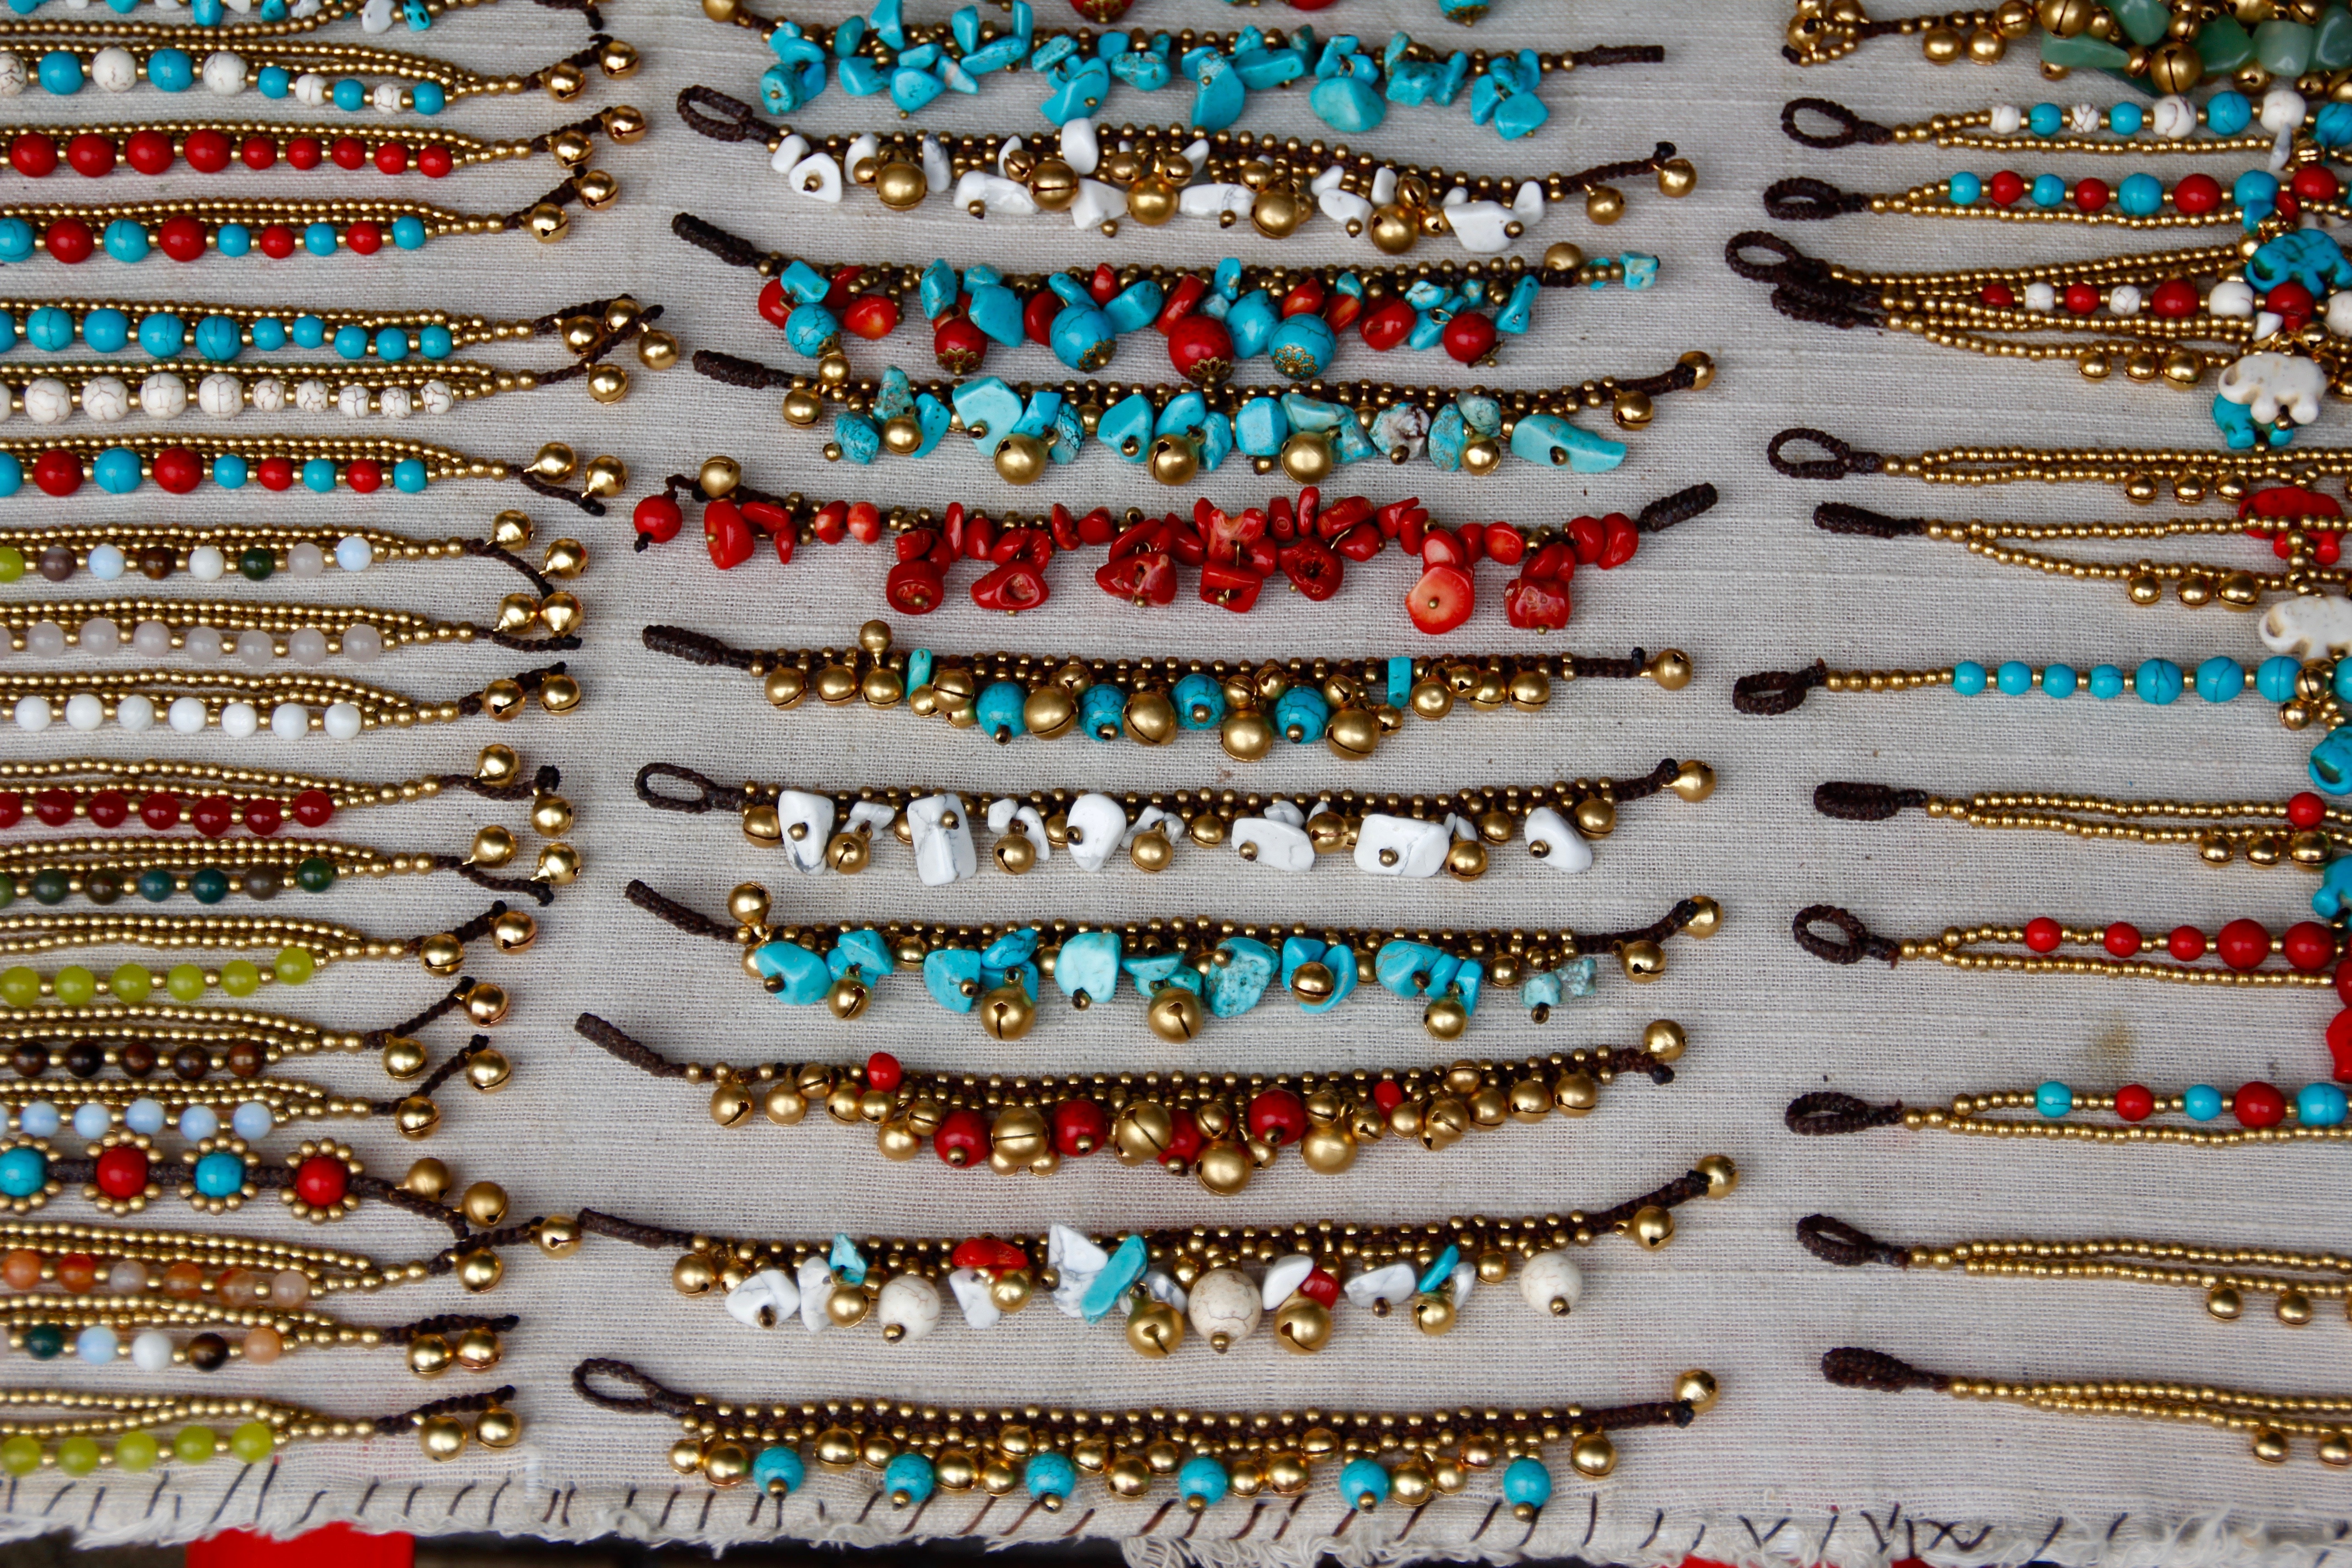
pattern, metal, bead, shell, necklace, jewellery, art, chains, gem, crystal, shiny, beads, trailers, rhinestone, anklet, fashion accessory, wood beads